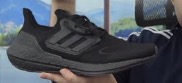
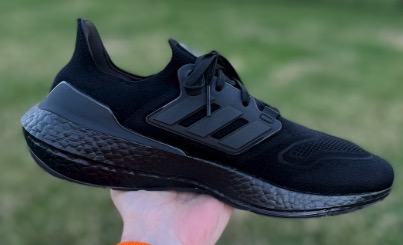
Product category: misc
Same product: yes